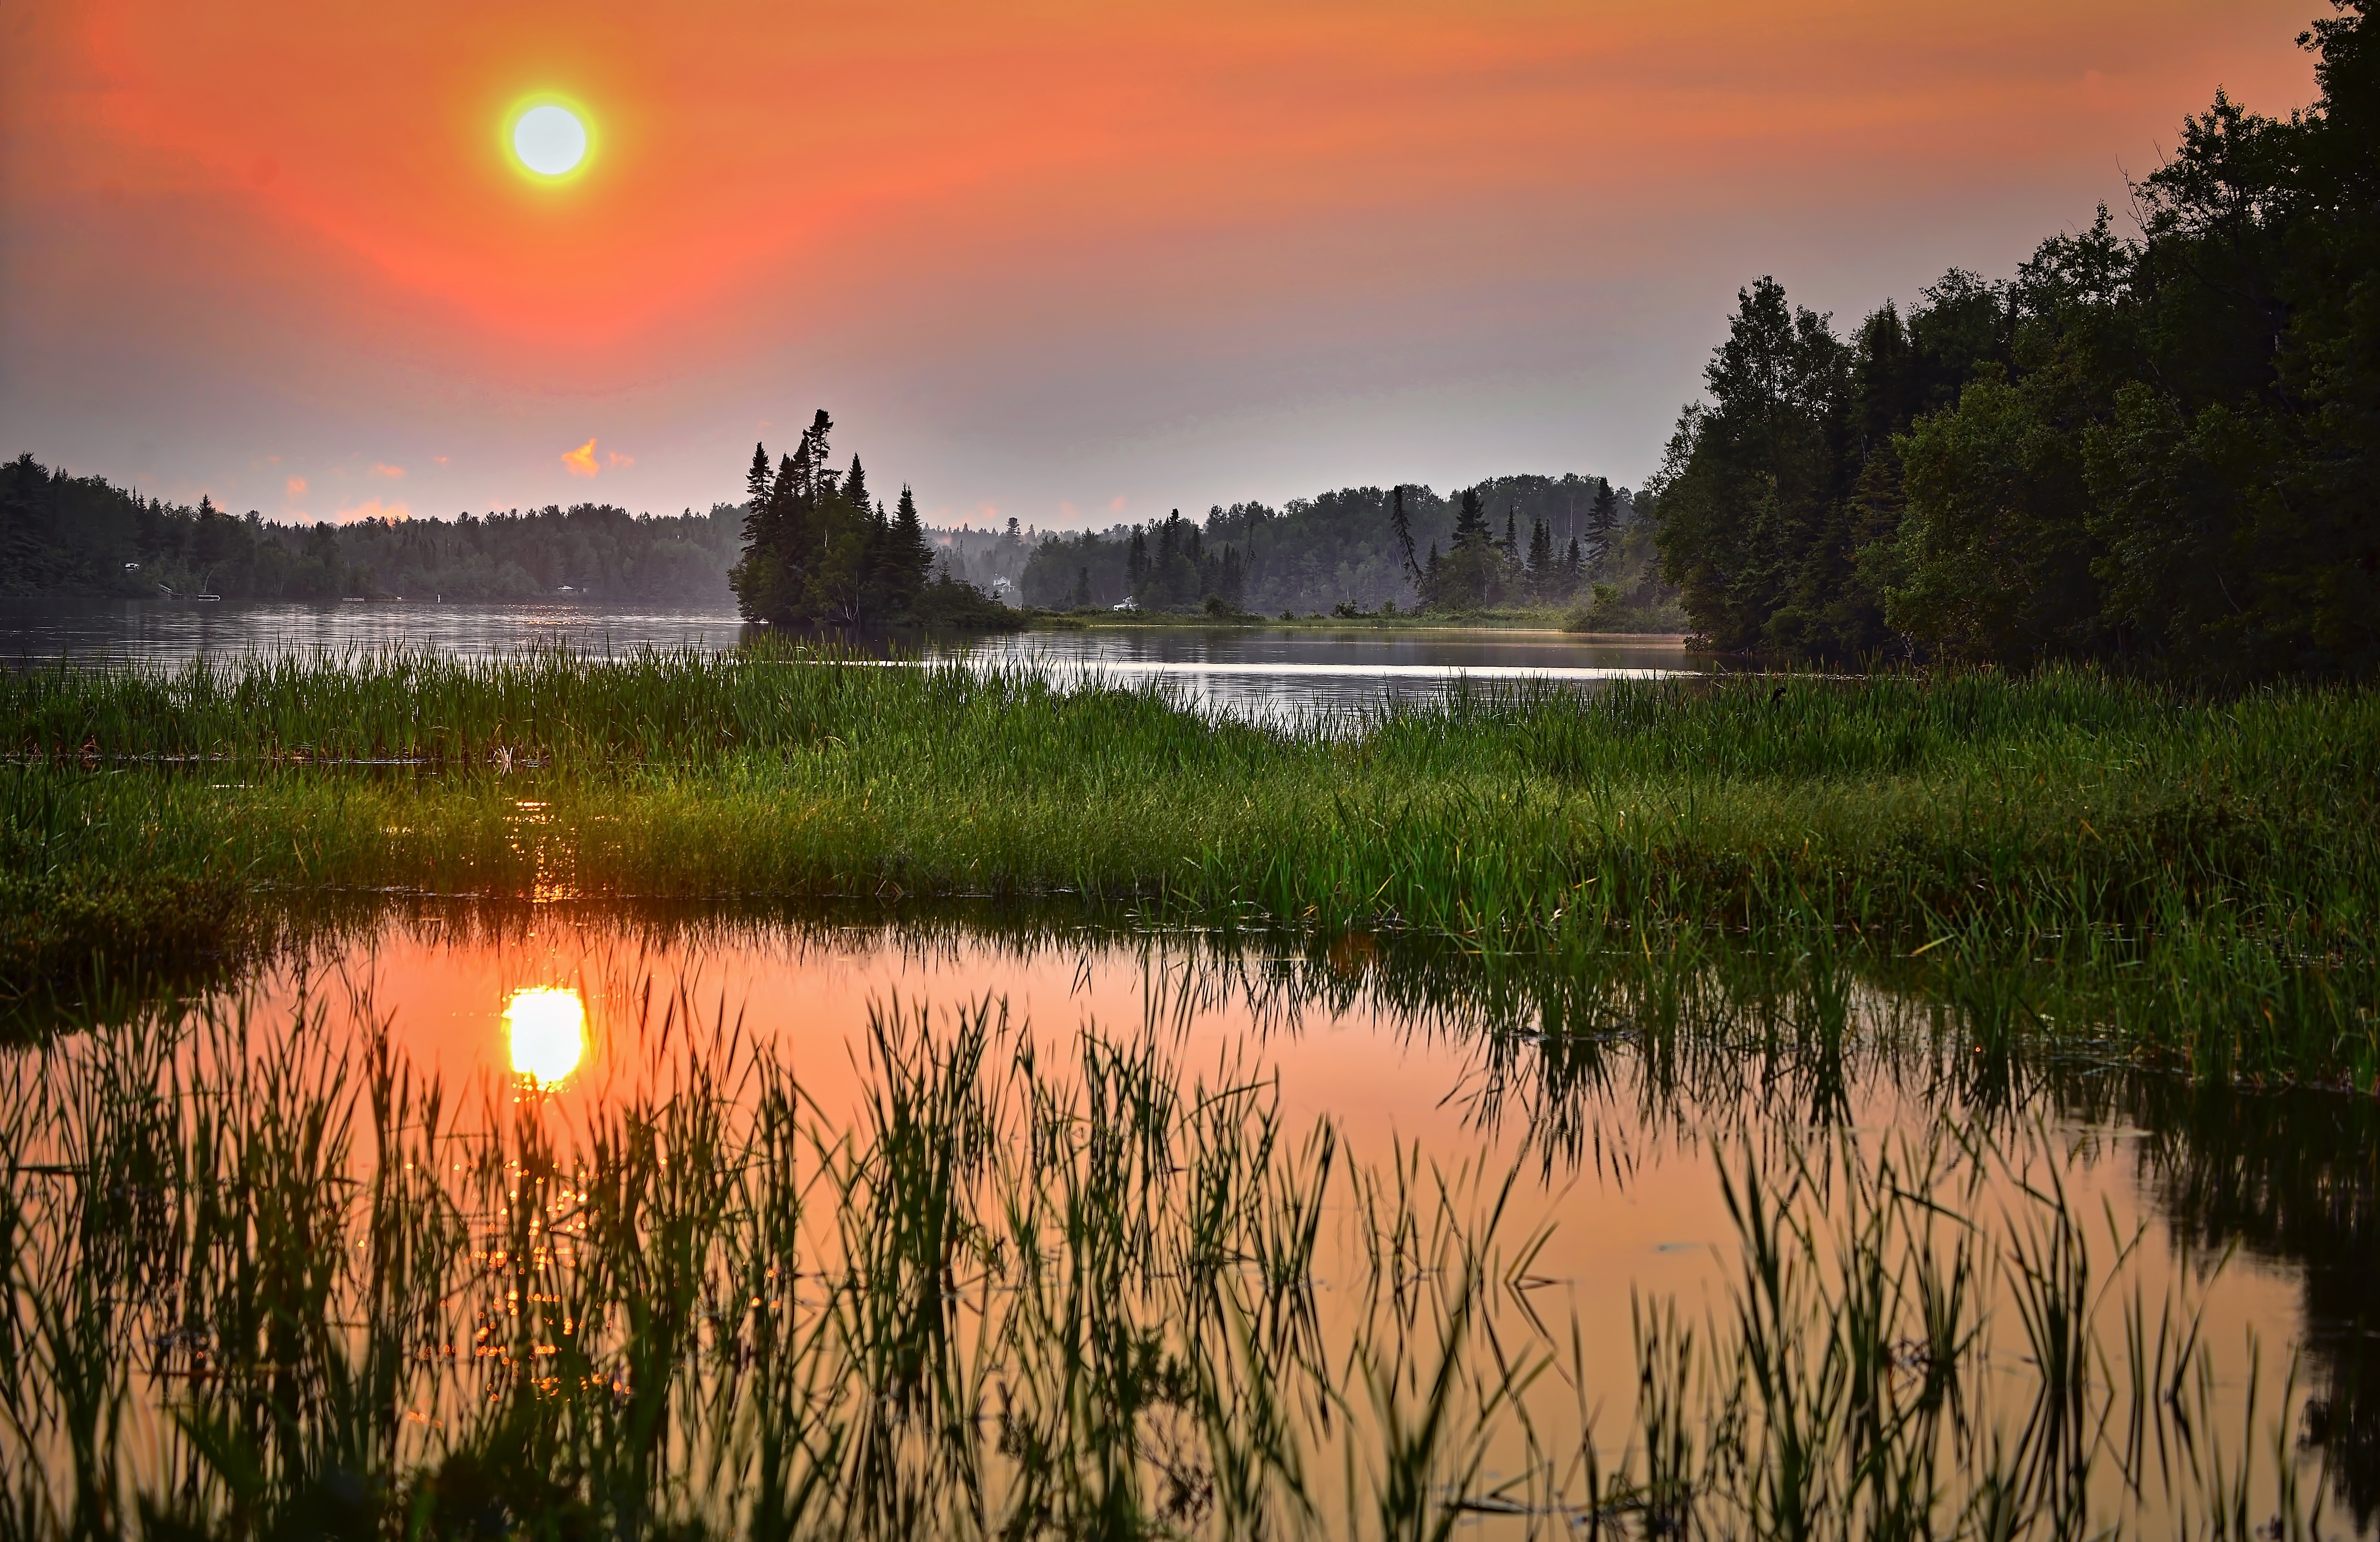
landscape, nature, marsh, wilderness, sun, sunrise, sunset, meadow, prairie, sunlight, morning, lake, dawn, river, summer, dusk, pond, evening, twilight, reflection, autumn, contrast, wetland, quebec, habitat, loch, natural environment, atmospheric phenomenon